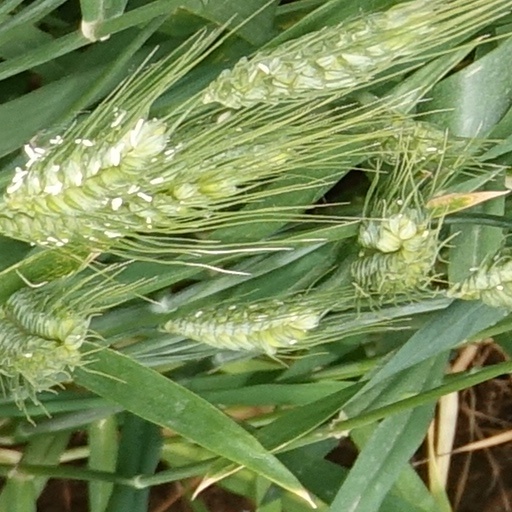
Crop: wheat